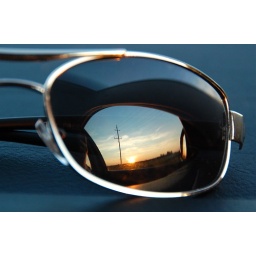
There's nothing better than relaxing in the car on the way home after a long day of hiking.Best viewed large.